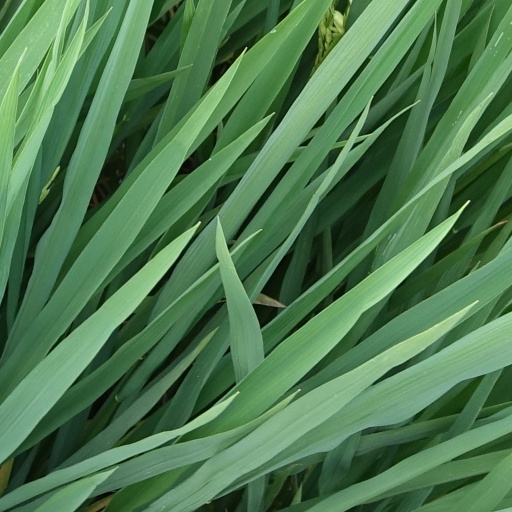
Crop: rice